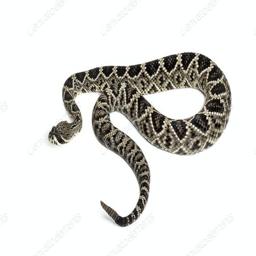
Animal: snakes